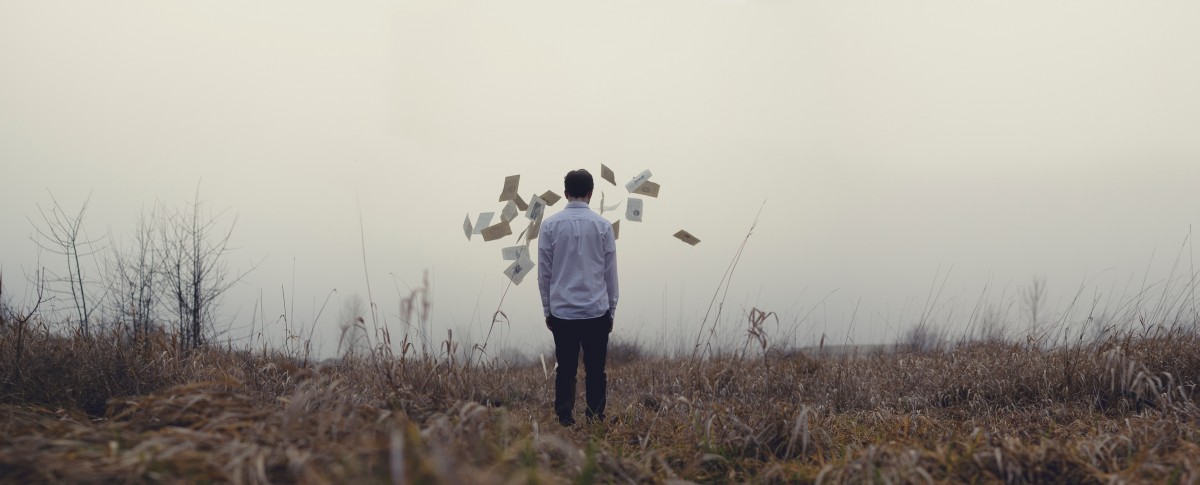
Tags: walking, winter, morning, wind, bleak, habitat, natural environment